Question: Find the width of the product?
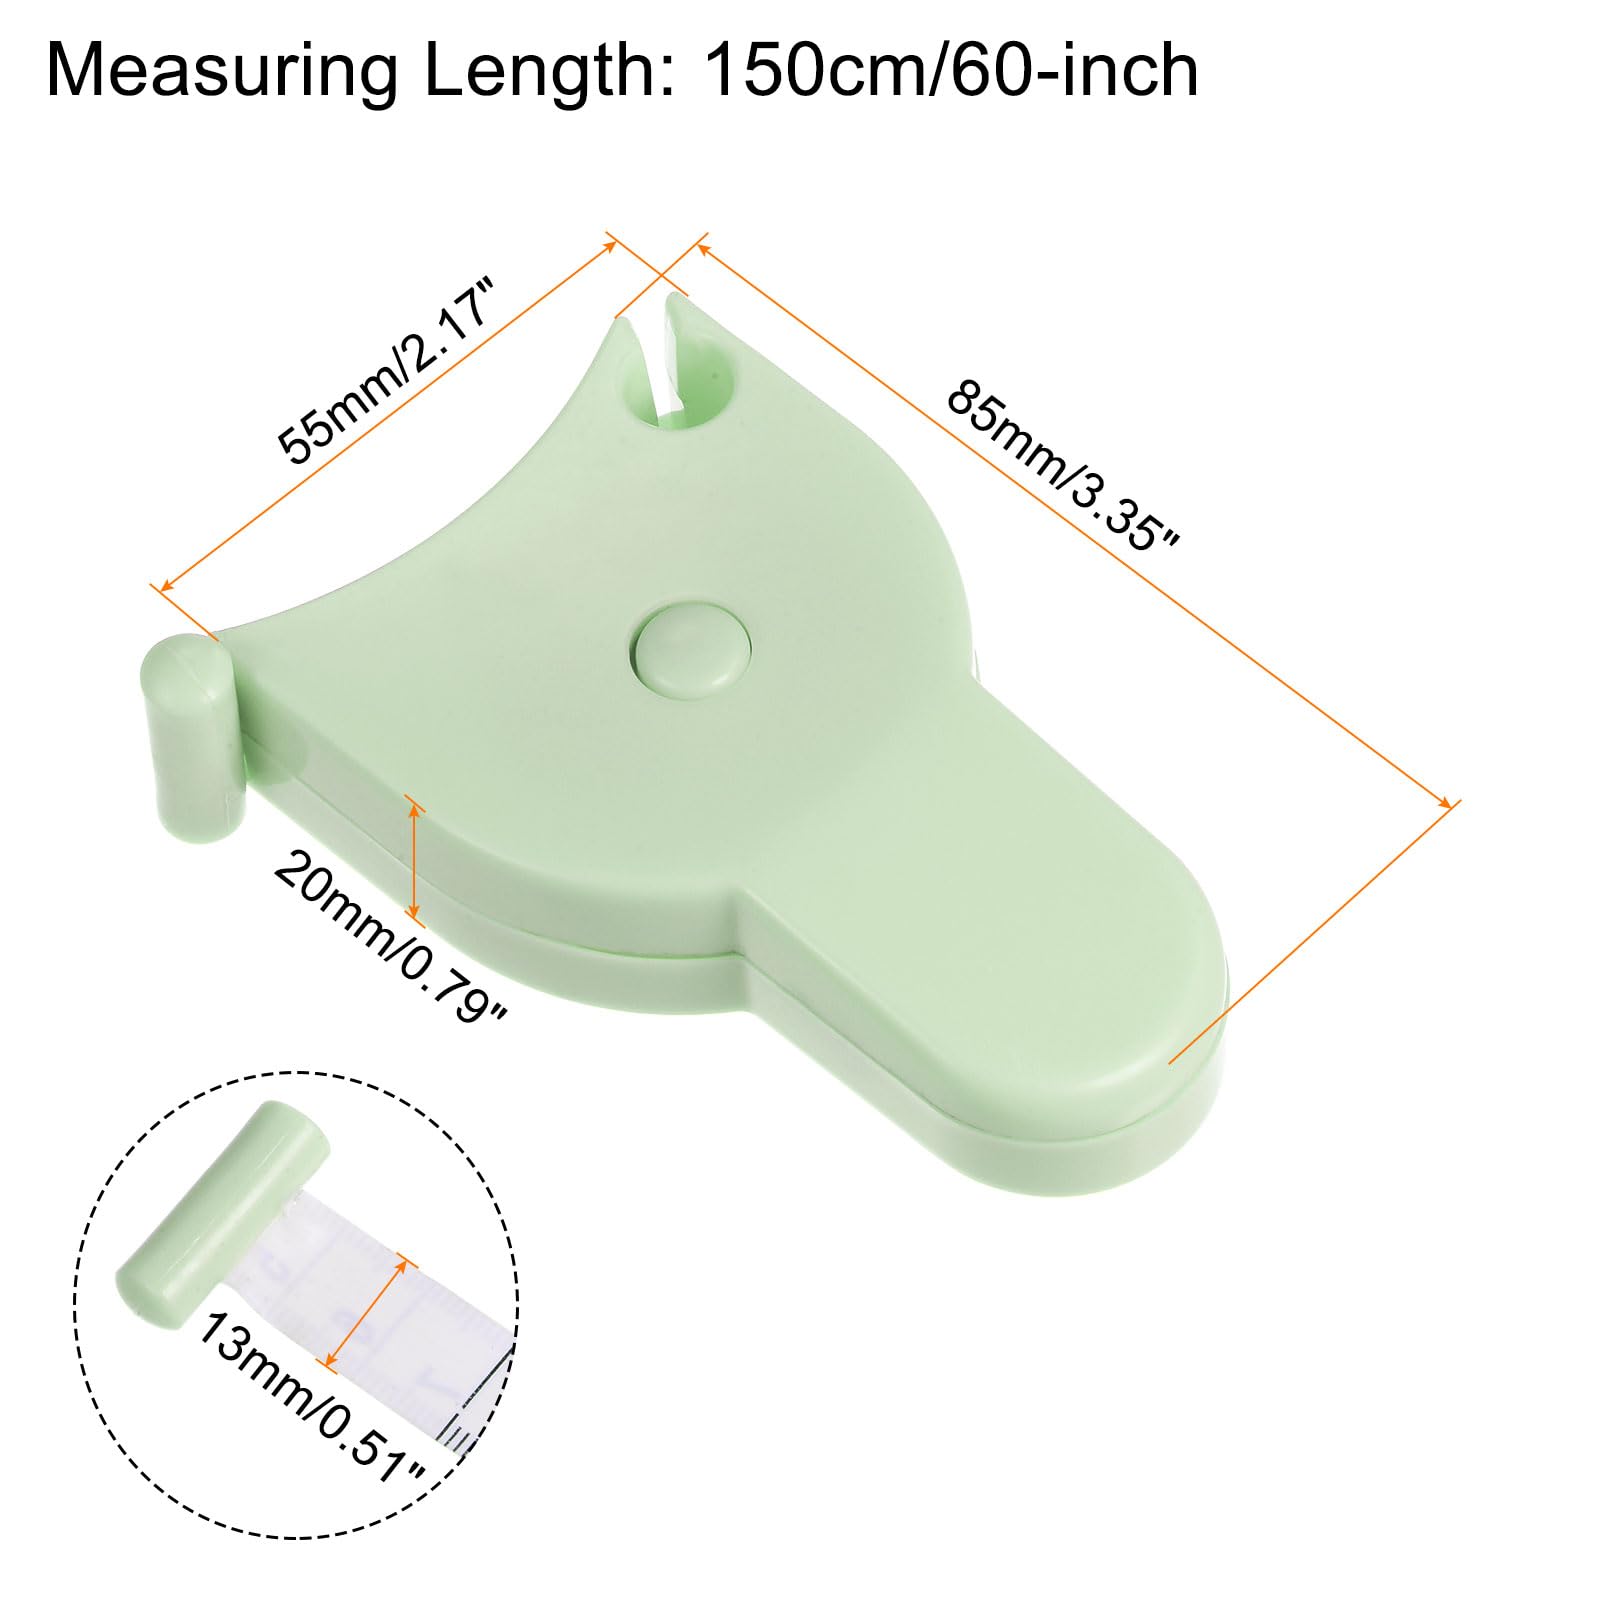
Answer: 55.0 millimetre